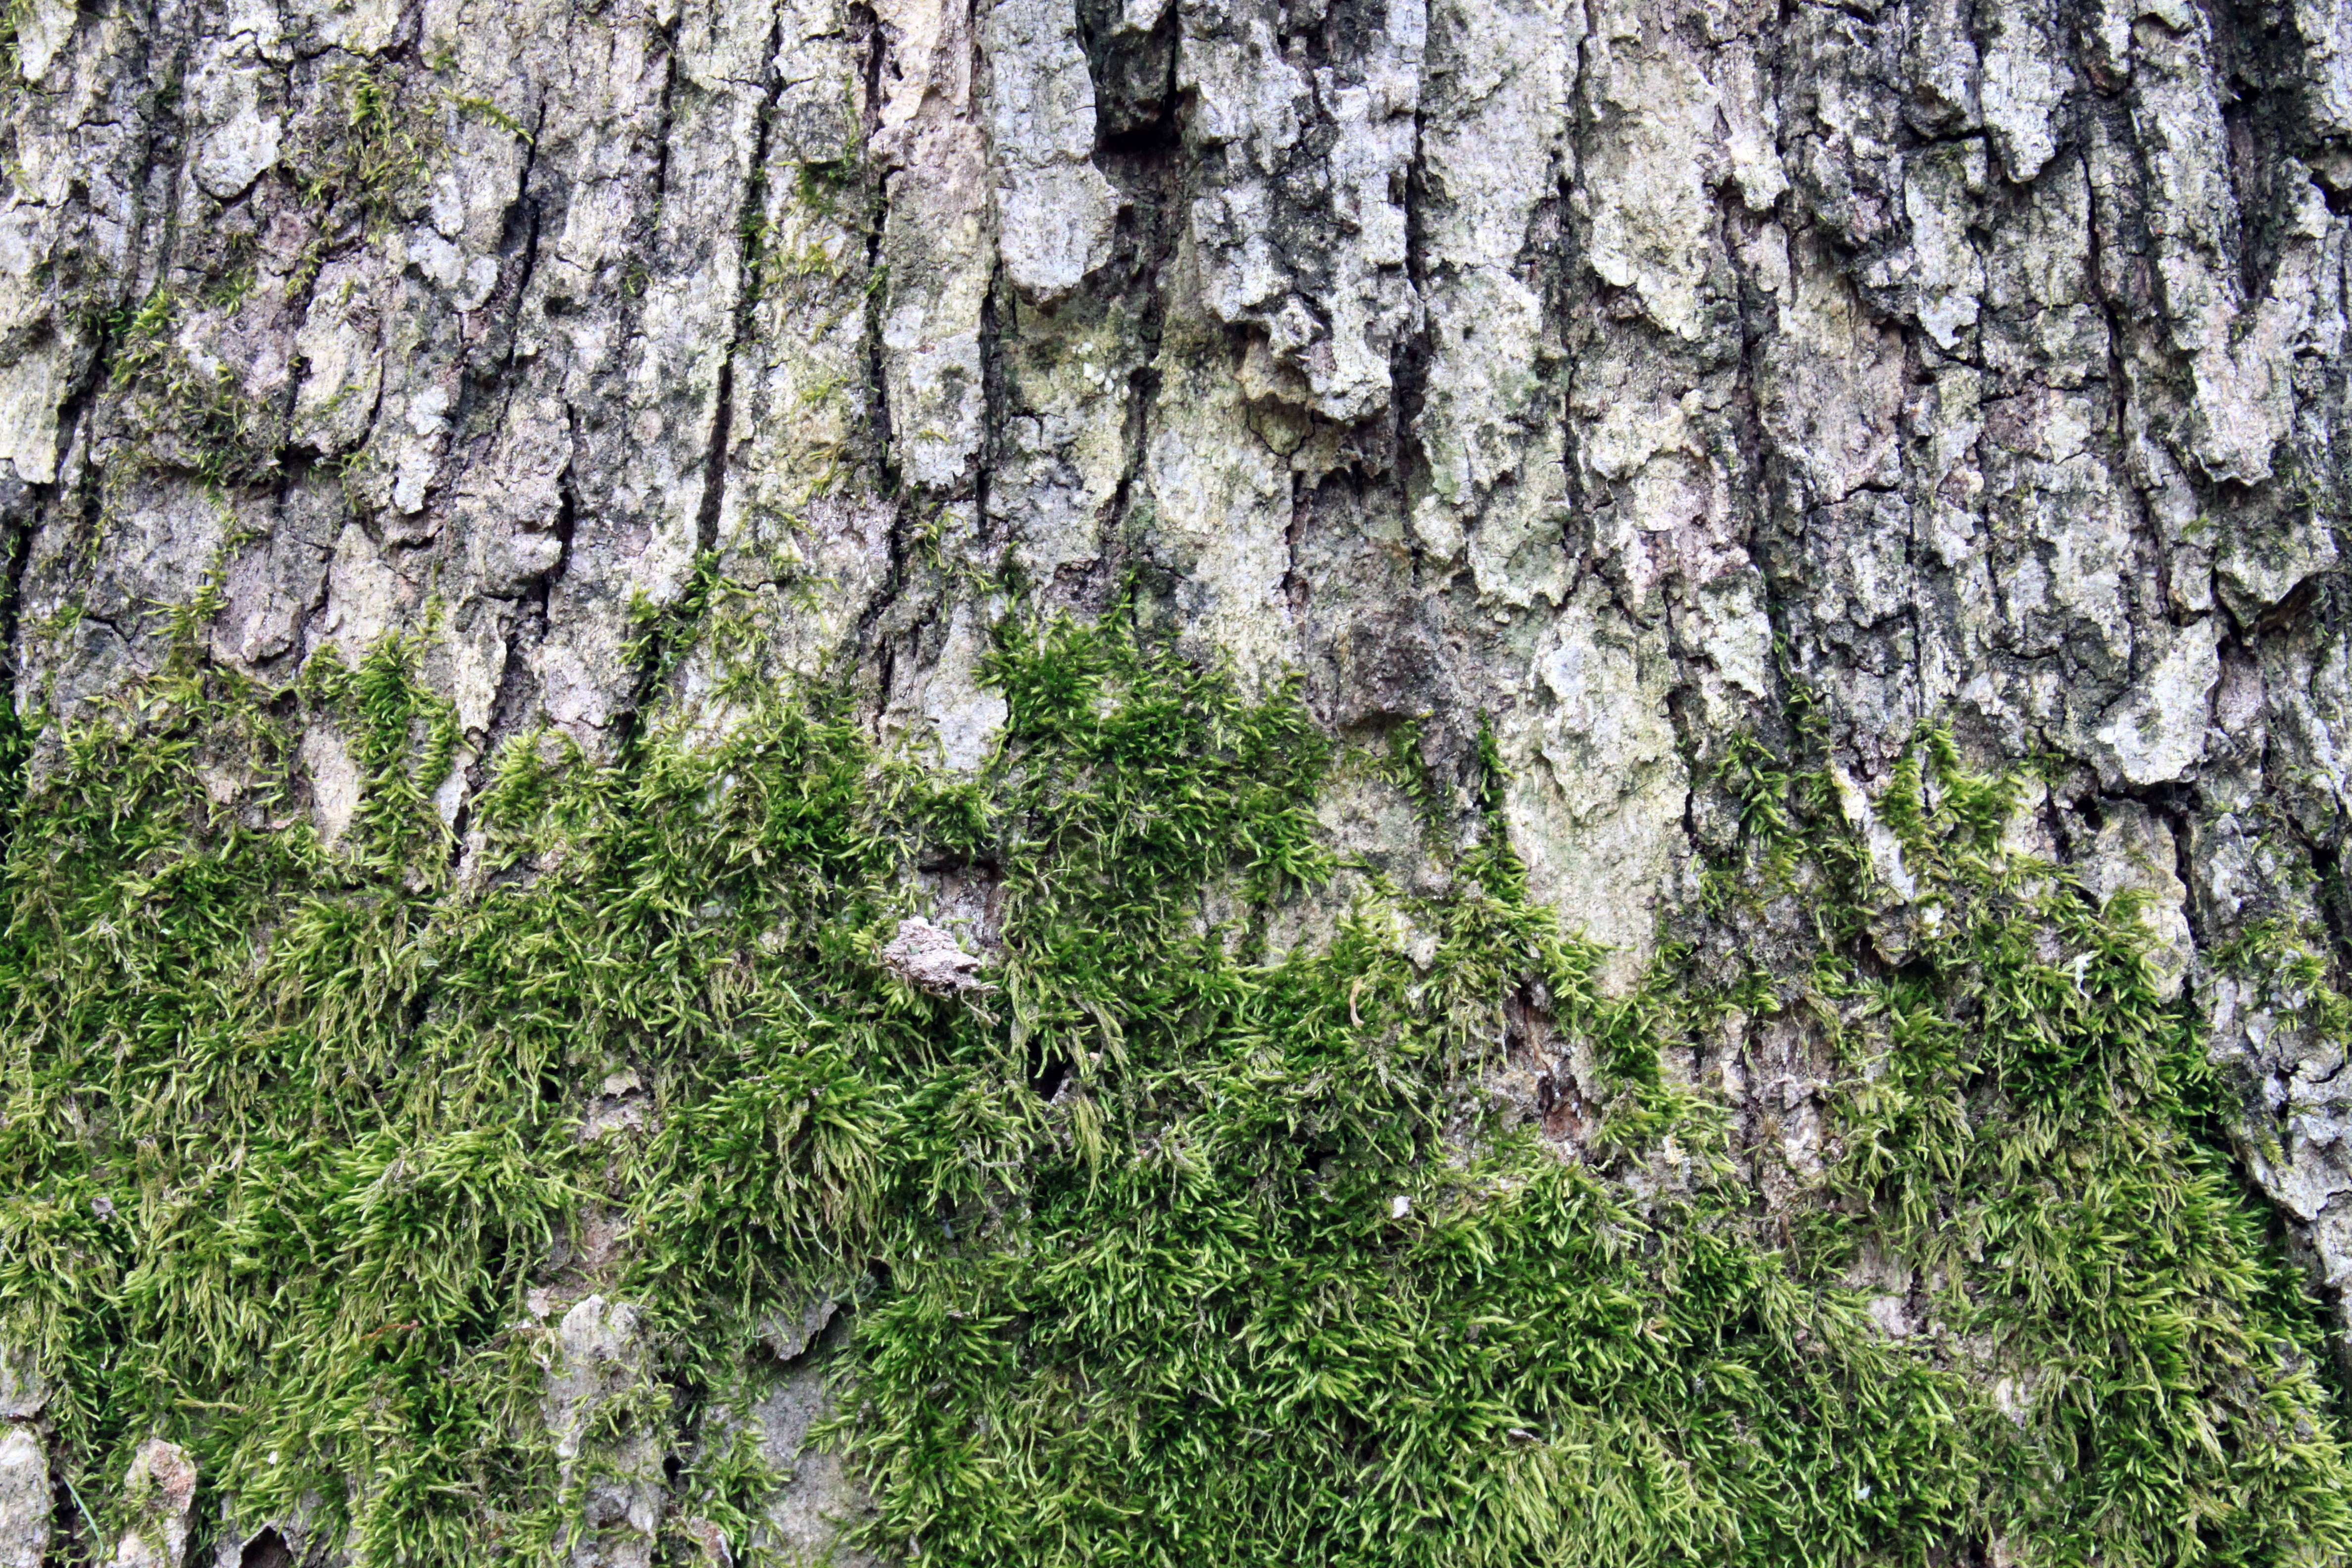
tree, nature, branch, abstract, plant, wood, texture, leaf, flower, trunk, old, moss, bark, dry, environment, green, birch, brown, rough, flora, material, surface, eco, ecology, cracked, crust, close up, peel, background, shrub, furry, wooden, skin, deciduous, timber, detail, woodland, botanic, rind, copy space, flowering plant, woody plant, land plant